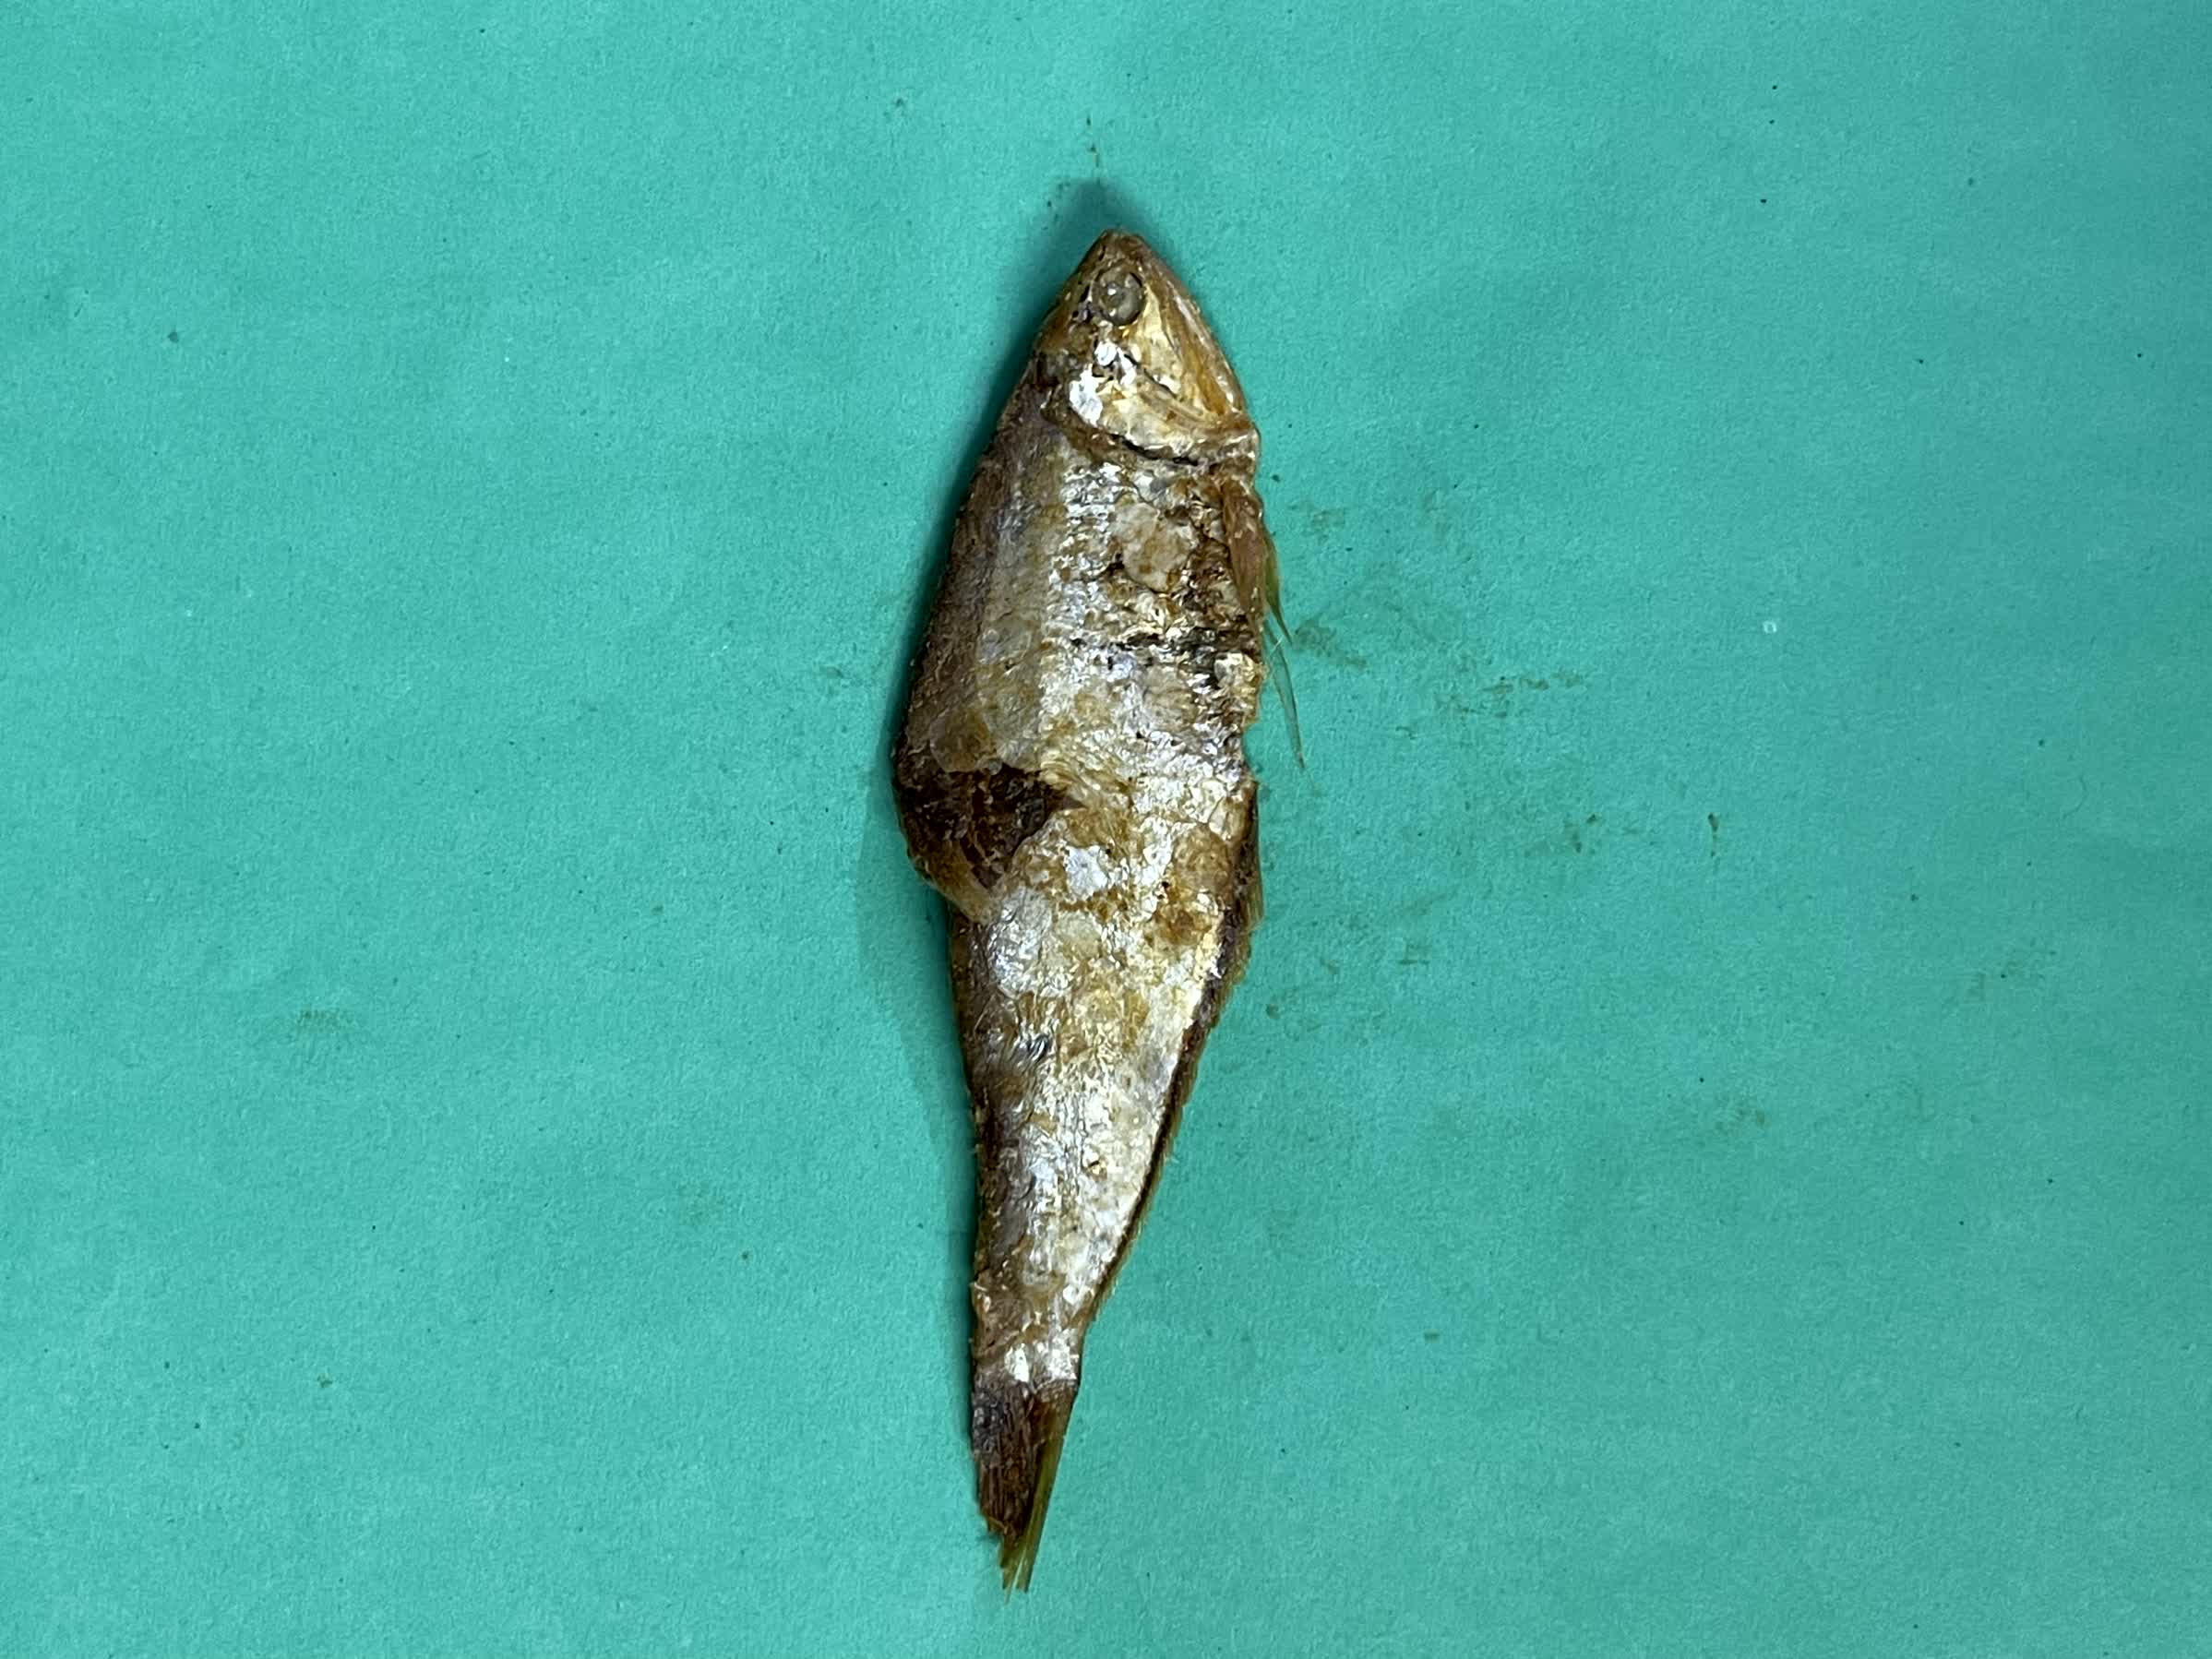
Species: Bashpata